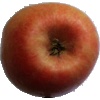
Label: apple_pink_lady